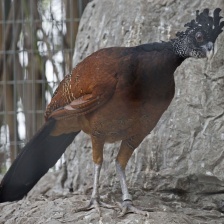
Species: WATTLED CURASSOW
Scientific name: CRAX GLOBULOSA